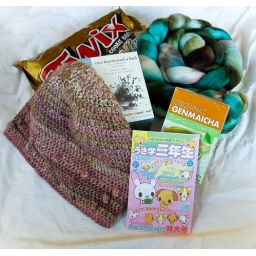
Look at what Carly loaded in my box for the handspun hat swap!! :)